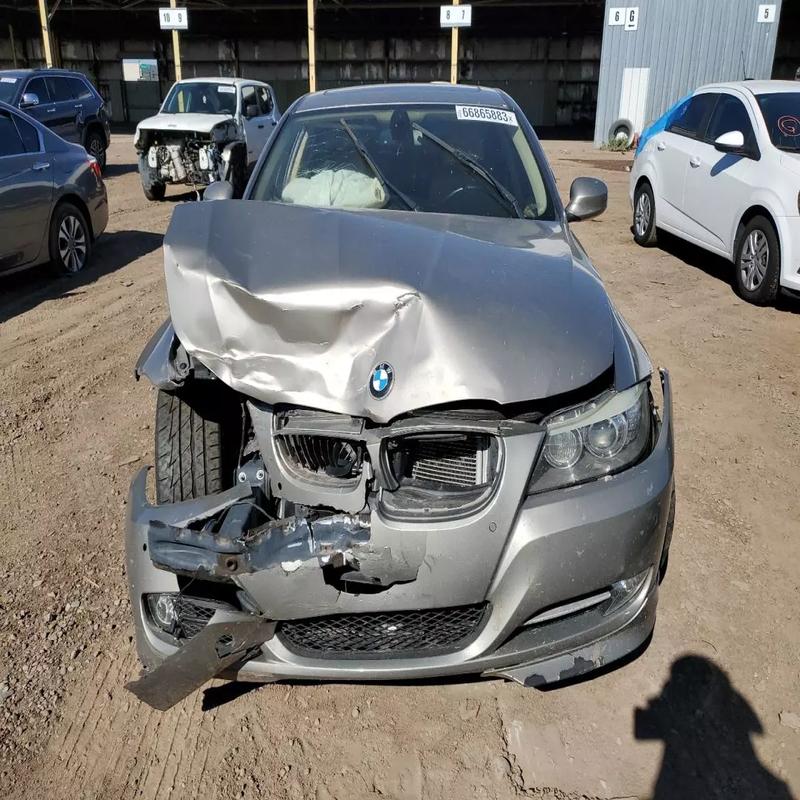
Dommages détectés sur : plaque d'immatriculation avant, pare-choc avant, feu avant droit, capot, aile avant droite, aile avant gauche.
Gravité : majeur